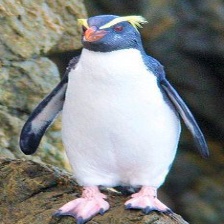
Species: FIORDLAND PENGUIN
Scientific name: EUDYPTES PACHYRHYNCHUS
ImageNet parent category: king_penguin